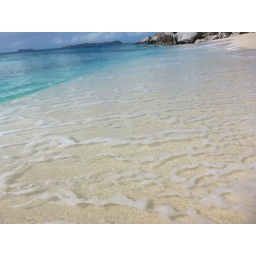
beach in barbuda with the softest sand I have ever felt...and none of the pictures do the color of the ocean justice